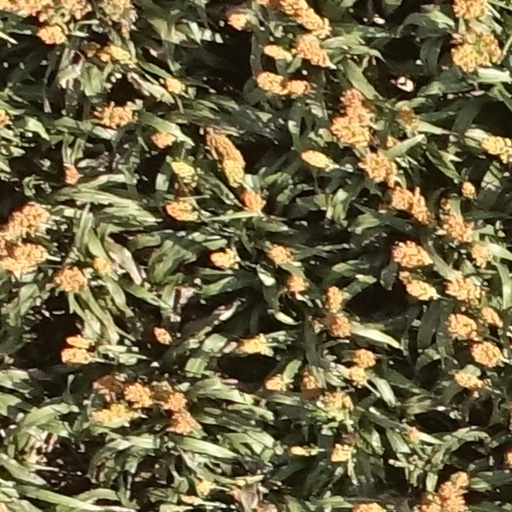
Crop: sorghum